2007 Formula One World Championship

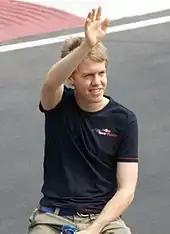
Sebastian Vettel (pictured in 2008) made his Formula One debut for BMW Sauber before completing the season with Toro Rosso.

The season started at Albert Park in Australia on 18 March. Kimi Räikkönen led the whole race, and became the fourth driver to win on their debut for Ferrari. Fernando Alonso came second and debutant Lewis Hamilton finished 3rd. Felipe Massa took his first pole of the season in Malaysia but Alonso won his first race with McLaren while Hamilton finished second. Massa led the entire race to win in both Bahrain and Spain, and in both races Hamilton finished second, becoming the first rookie to finish on the podium in more than his first two outings. McLaren dominated Monaco with Alonso winning from Hamilton after the pair had lapped everybody apart from themselves and Felipe Massa, who was not too far from being lapped.